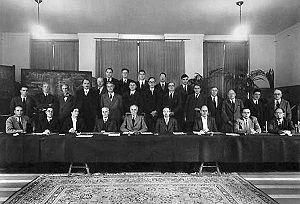
Assis de gauche à droite: Crussaro, N.P. Allen, Cauchois, Borelius, Bragg, Moller, Sietz, Hollomon, Frank
16 juillet : abdication du Roi Léopold III.